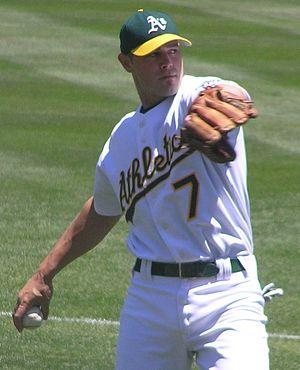
Bobby Crosby est un joueur d'arrêt-court de baseball qui évolue dans les Ligues majeures de 2003 à 2010.